List of roads in Mississauga

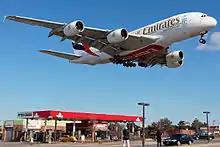
An Airbus A380 landing at Pearson Airport passes low over Airport Road

Dixie Road is designated as Peel Regional Road 4 (and also, as of 2016, Veterans Memorial Roadway) and is one of city's busiest roads, with very heavy truck traffic in the industrial areas in the vicinity of Highway 401. It is named after a former hamlet, which itself was named for Dr. Beaumont Dixie, who lived in Erindale. Dixie forms the western boundary of Pearson Airport for a short distance south of Derry Road, and is the easternmost arterial in the southern half of Mississauga, due to the city's eastern boundary tapering towards the lake.